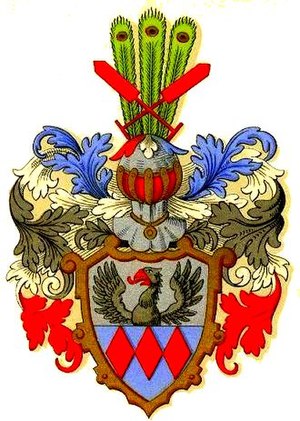
Normann (adelsslægt)
Slægten Normanns våben, tegnet 1906 af Anders Thiset
Normann er en pommersk uradelsslægt fra Rügen, som også blev naturaliseret som dansk adel. Den danske adlede linje er uddød, mens en borgerlig gren måske stadig lever i Danmark. Slægten har også etableret grene i Sverige, Brandenburg-Preussen, Schlesien og Württemberg.